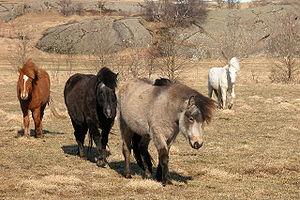
Le cheval est un grand mammifère herbivore et ongulé à sabot unique ; c'est l'une des espèces de la famille des Équidés, lesquelles ont évolué, au cours des derniers 45 à 55 millions d'années, à partir d'un petit mammifère possédant plusieurs doigts. À l'état naturel, les chevaux vivent en troupeaux, généralement sous la conduite d'un unique étalon reproducteur. Ils entretiennent des rapports sociaux et comptent sur leur vitesse pour échapper à leurs prédateurs. Dotés d'un bon sens de l'équilibre, d'un fort instinct de fuite et de grandes aptitudes de visualisation spatiale, ils possèdent un trait inhabituel dans le règne animal, étant capables d'entrer en sommeil léger tout en restant debout. Les femelles, nommées juments, mettent bas après onze mois de gestation un petit appelé poulain, capable de se lever et de courir peu de temps après sa naissance.